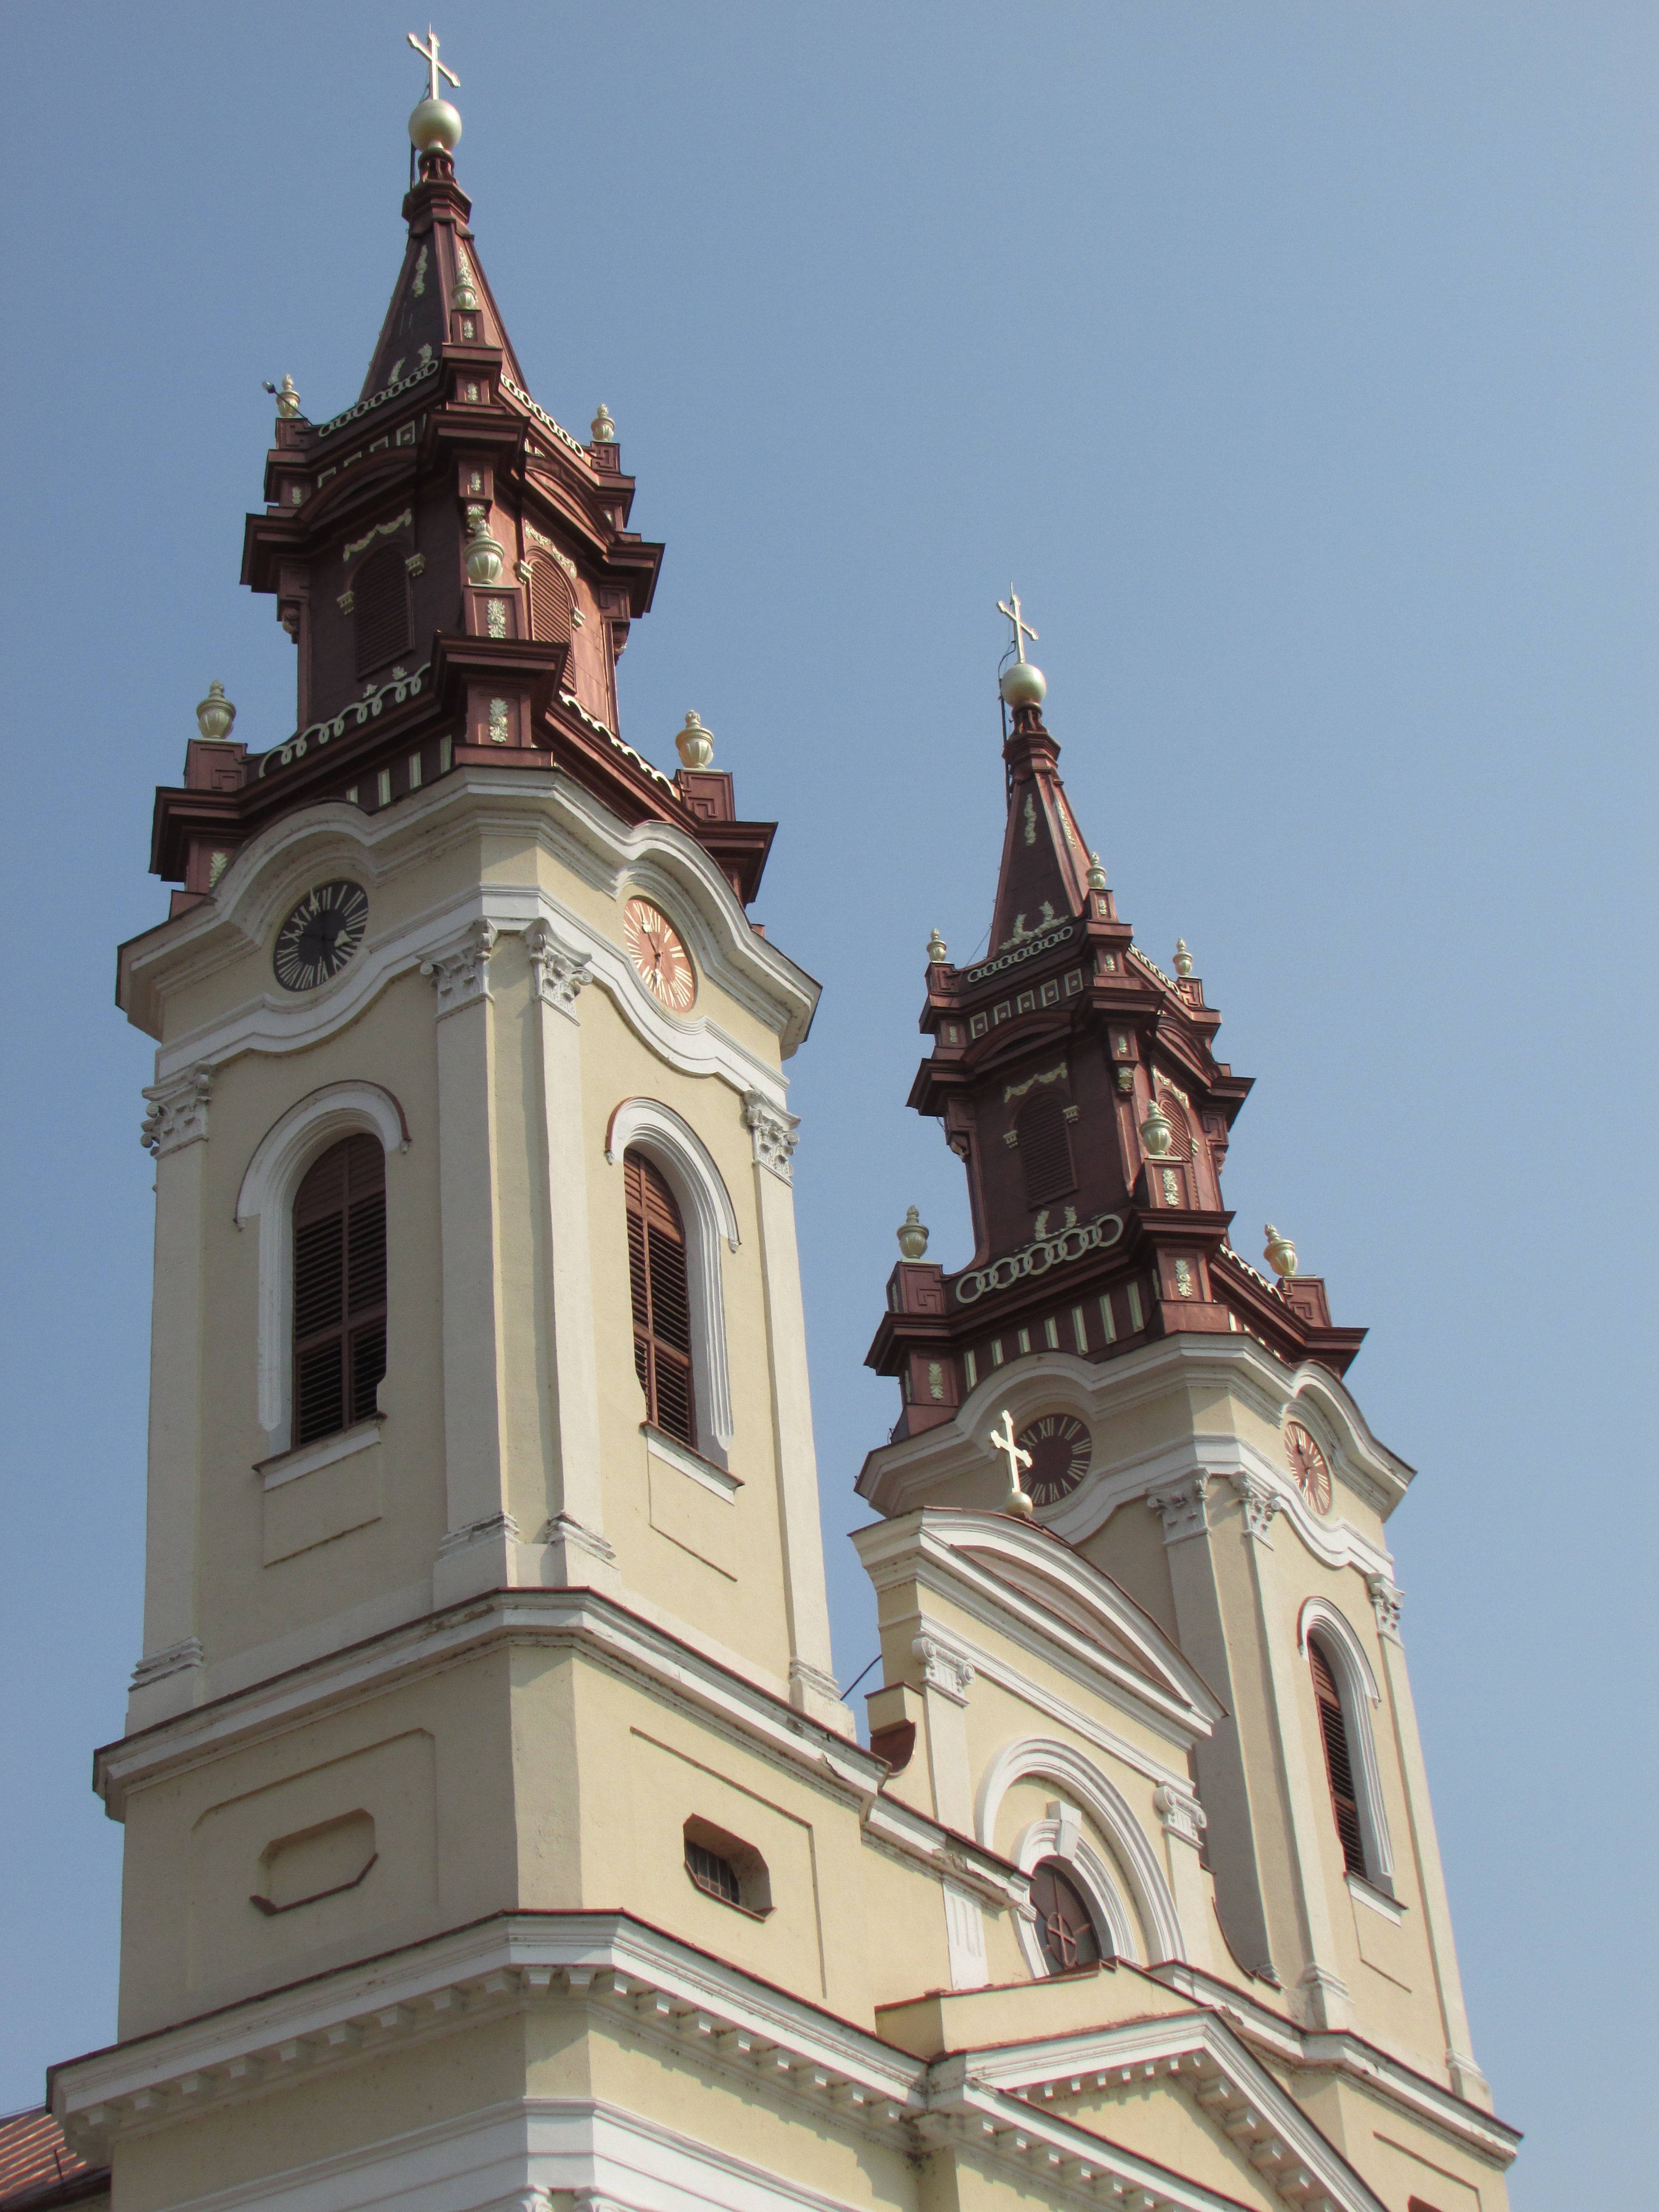
building, tower, landmark, facade, church, cathedral, place of worship, clock tower, bell tower, spire, steeple, orthodox, transylvania, arad